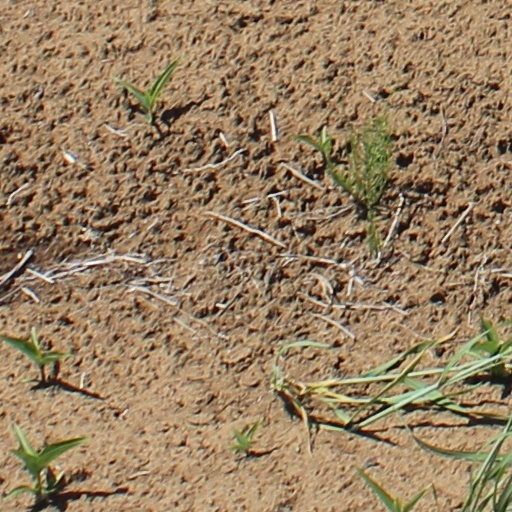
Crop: wheat